Horacio Guzmán International Bridge

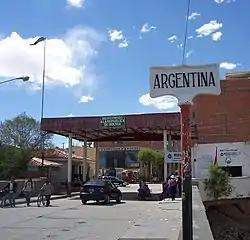

The Horacio Guzmán International Bridge is a bridge that links the city of La Quiaca, Jujuy Province, Argentina, with the city of Villazón, in the Potosí Department of Bolivia, crossing the La Quiaca River. The concrete bridge, 31 meters long and 7.8 meters wide, was opened on 9 July 1960.